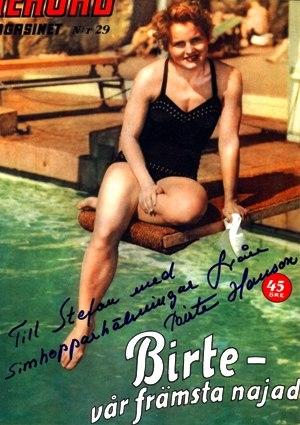
Birte Christoffersen est une plongeuse danoise puis suédoise née le 28 mars 1924 à Copenhague.